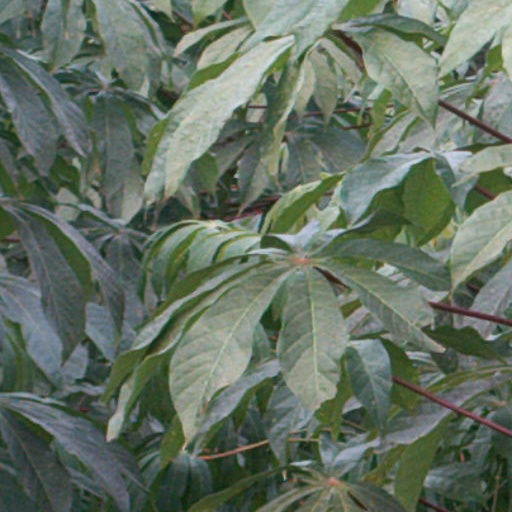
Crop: cassava